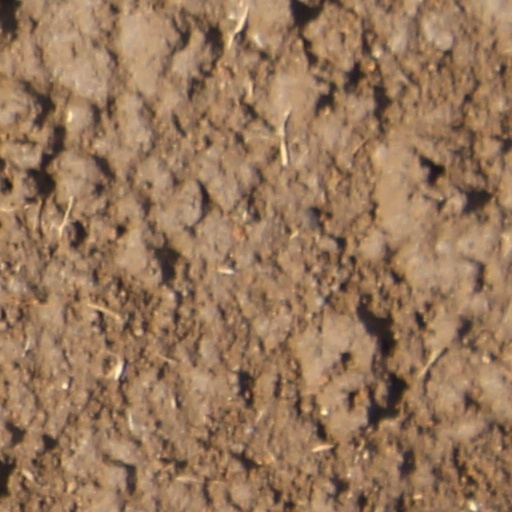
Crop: wheat